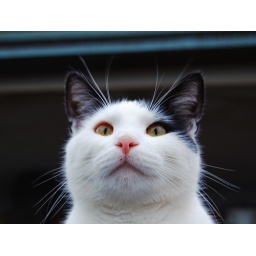
Simon sits on top of the covered gas grill looking over the backyard fence observing a woman walking her dog.